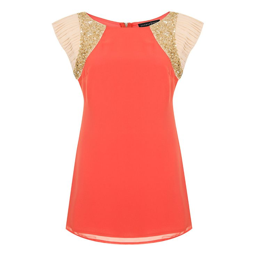
take a look at this garment today !